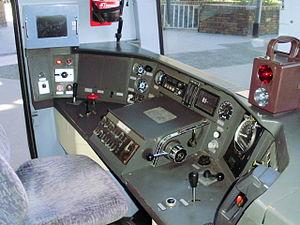
Poste de conduite d'une rame Z 6400, en gare de Paris-Saint-Lazare - Vue à gauche du siège du conducteur
La ligne L du Transilien, plus souvent simplement dénommée ligne L, est une ligne de trains de banlieue qui dessert l'ouest de l'Île-de-France, avec plusieurs embranchements. Elle relie la gare de Paris-Saint-Lazare à celles de Versailles-Rive-Droite, Saint-Nom-la-Bretèche et Cergy-le-Haut.
Les Z 6400 sont des rames automotrices de la SNCF, mises en service en 1976 et affectées au service voyageurs de la banlieue Paris-Saint-Lazare. Commandées à soixante-quinze exemplaires, ces rames à quatre caisses et à un seul niveau fonctionnent sous courant monophasé 25 kV-50 Hz. Avec leur livrée gris inox et bleue caractéristique, leur motorisation assez puissante et leurs grandes baies vitrées, elles ont permis d'éliminer les anciennes rames Standard et ont profondément modernisé le paysage ferroviaire du réseau Saint-Lazare.